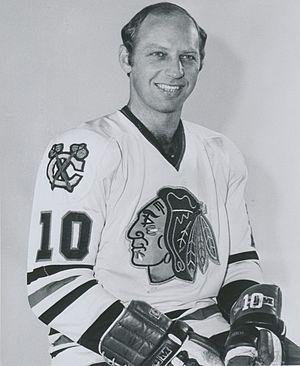
Dennis William Hull est un joueur professionnel retraité de hockey sur glace ayant évolué à la position d'ailier gauche.